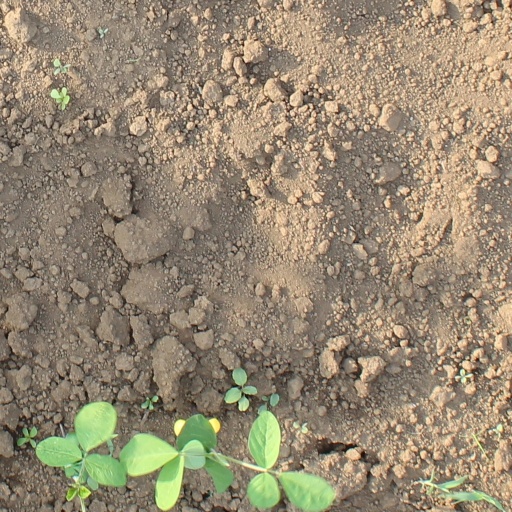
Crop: soybean